Alfonso Rus

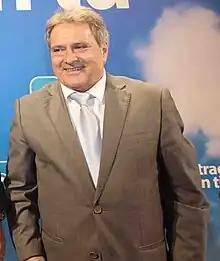
Alfonso Rus Terol in 2011

Alfonso Rus Terol (born October 13, 1950 in Xàtiva, Valencia) is a Spanish politician, mayor of Xàtiva between 1995 and 2015, president of the provincial council of Valencia between 2007 and 2015, president of the People's Party in the province of Valencia between 2004 and 2015 and president of the CD Olímpic de Xàtiva football team.